House of the Wolf

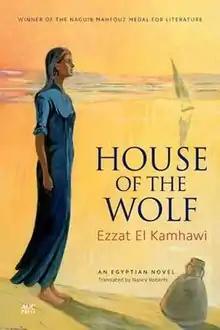

House of the Wolf ("Bayt al-Deeb") is Ezzat el Kamhawi's fourth novel and eighth book. It was first released in Arabic language in 2010 by Dar Al-Adab in Beirut.